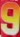
Number: 9